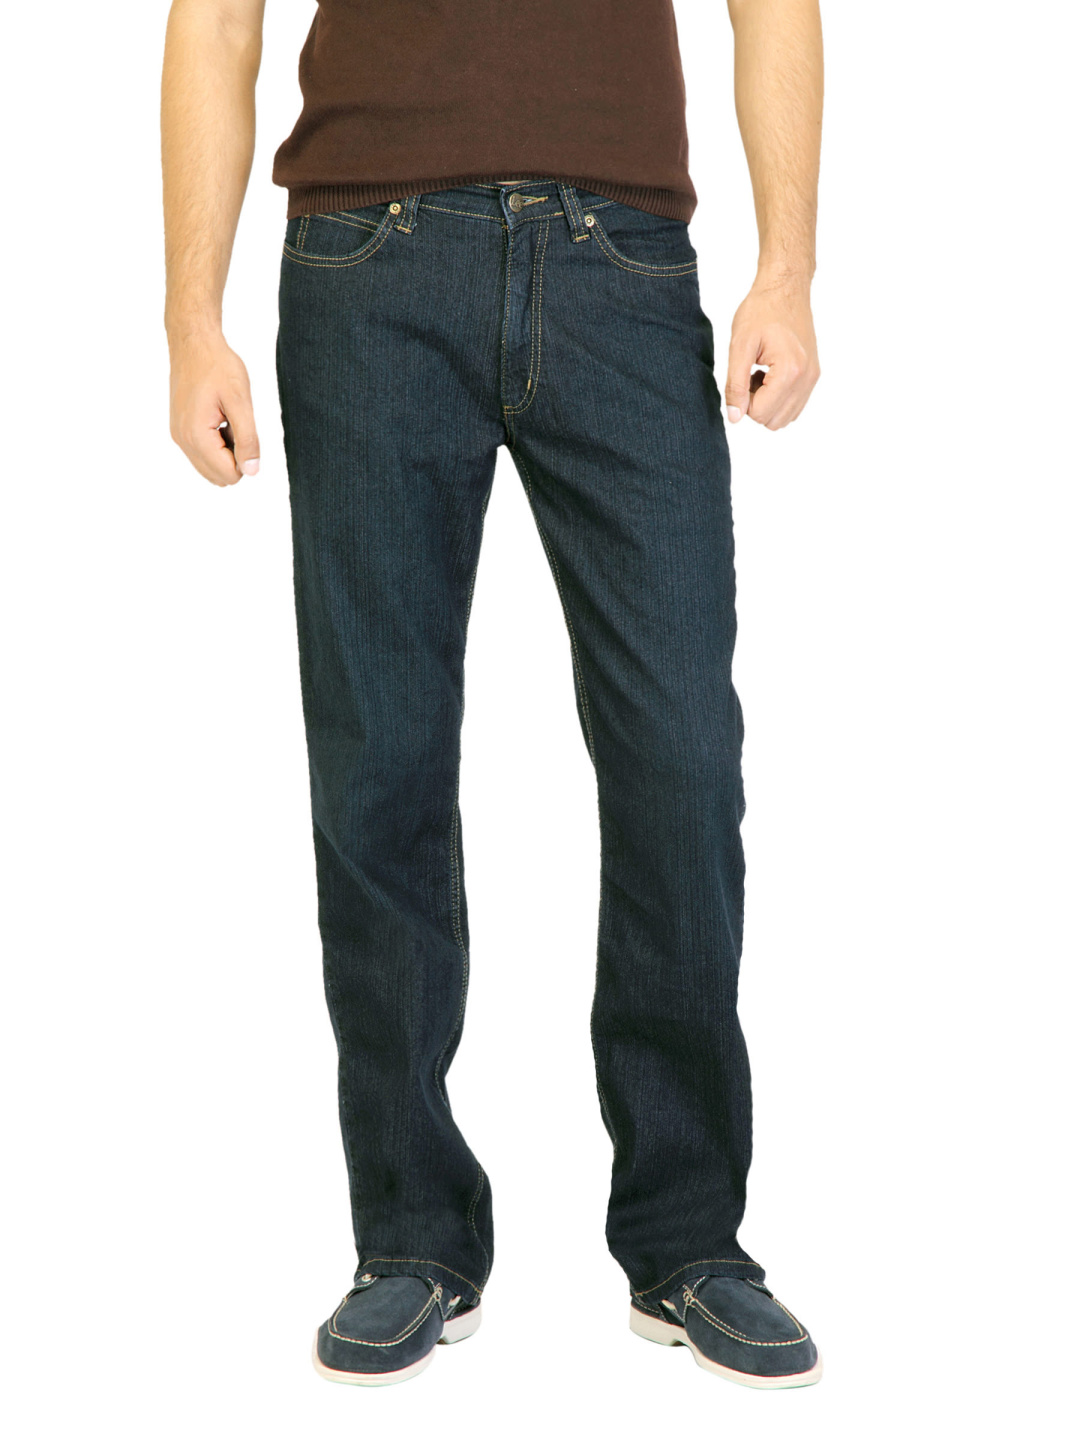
Lee Men Blue Chicago Fit Jeans
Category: Apparel / Bottomwear / Jeans
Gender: Men
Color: Blue
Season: Summer 2017
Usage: Casual